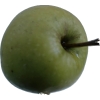
Label: Apple 12